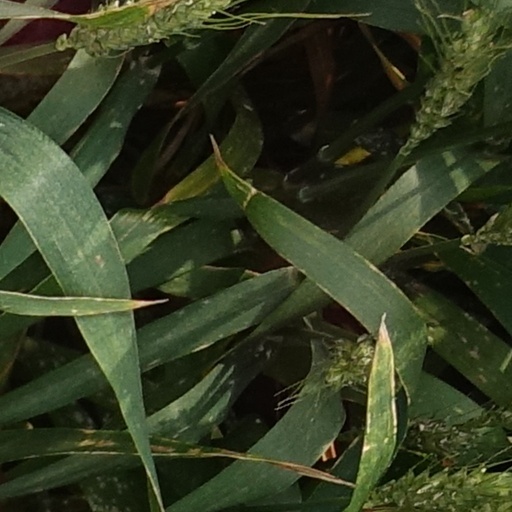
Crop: wheat